Douglas MacArthur's escape from the Philippines

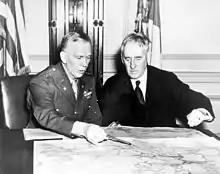
The Chief of Staff of the United States Army, George C. Marshall "(left)" confers with the Secretary of War, Henry L. Stimson, in January 1942

Secretary of State Cordell Hull raised the possibility of MacArthur's evacuation. Brigadier General Dwight Eisenhower wrote in his diary: